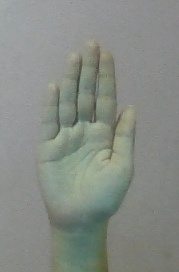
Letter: seen